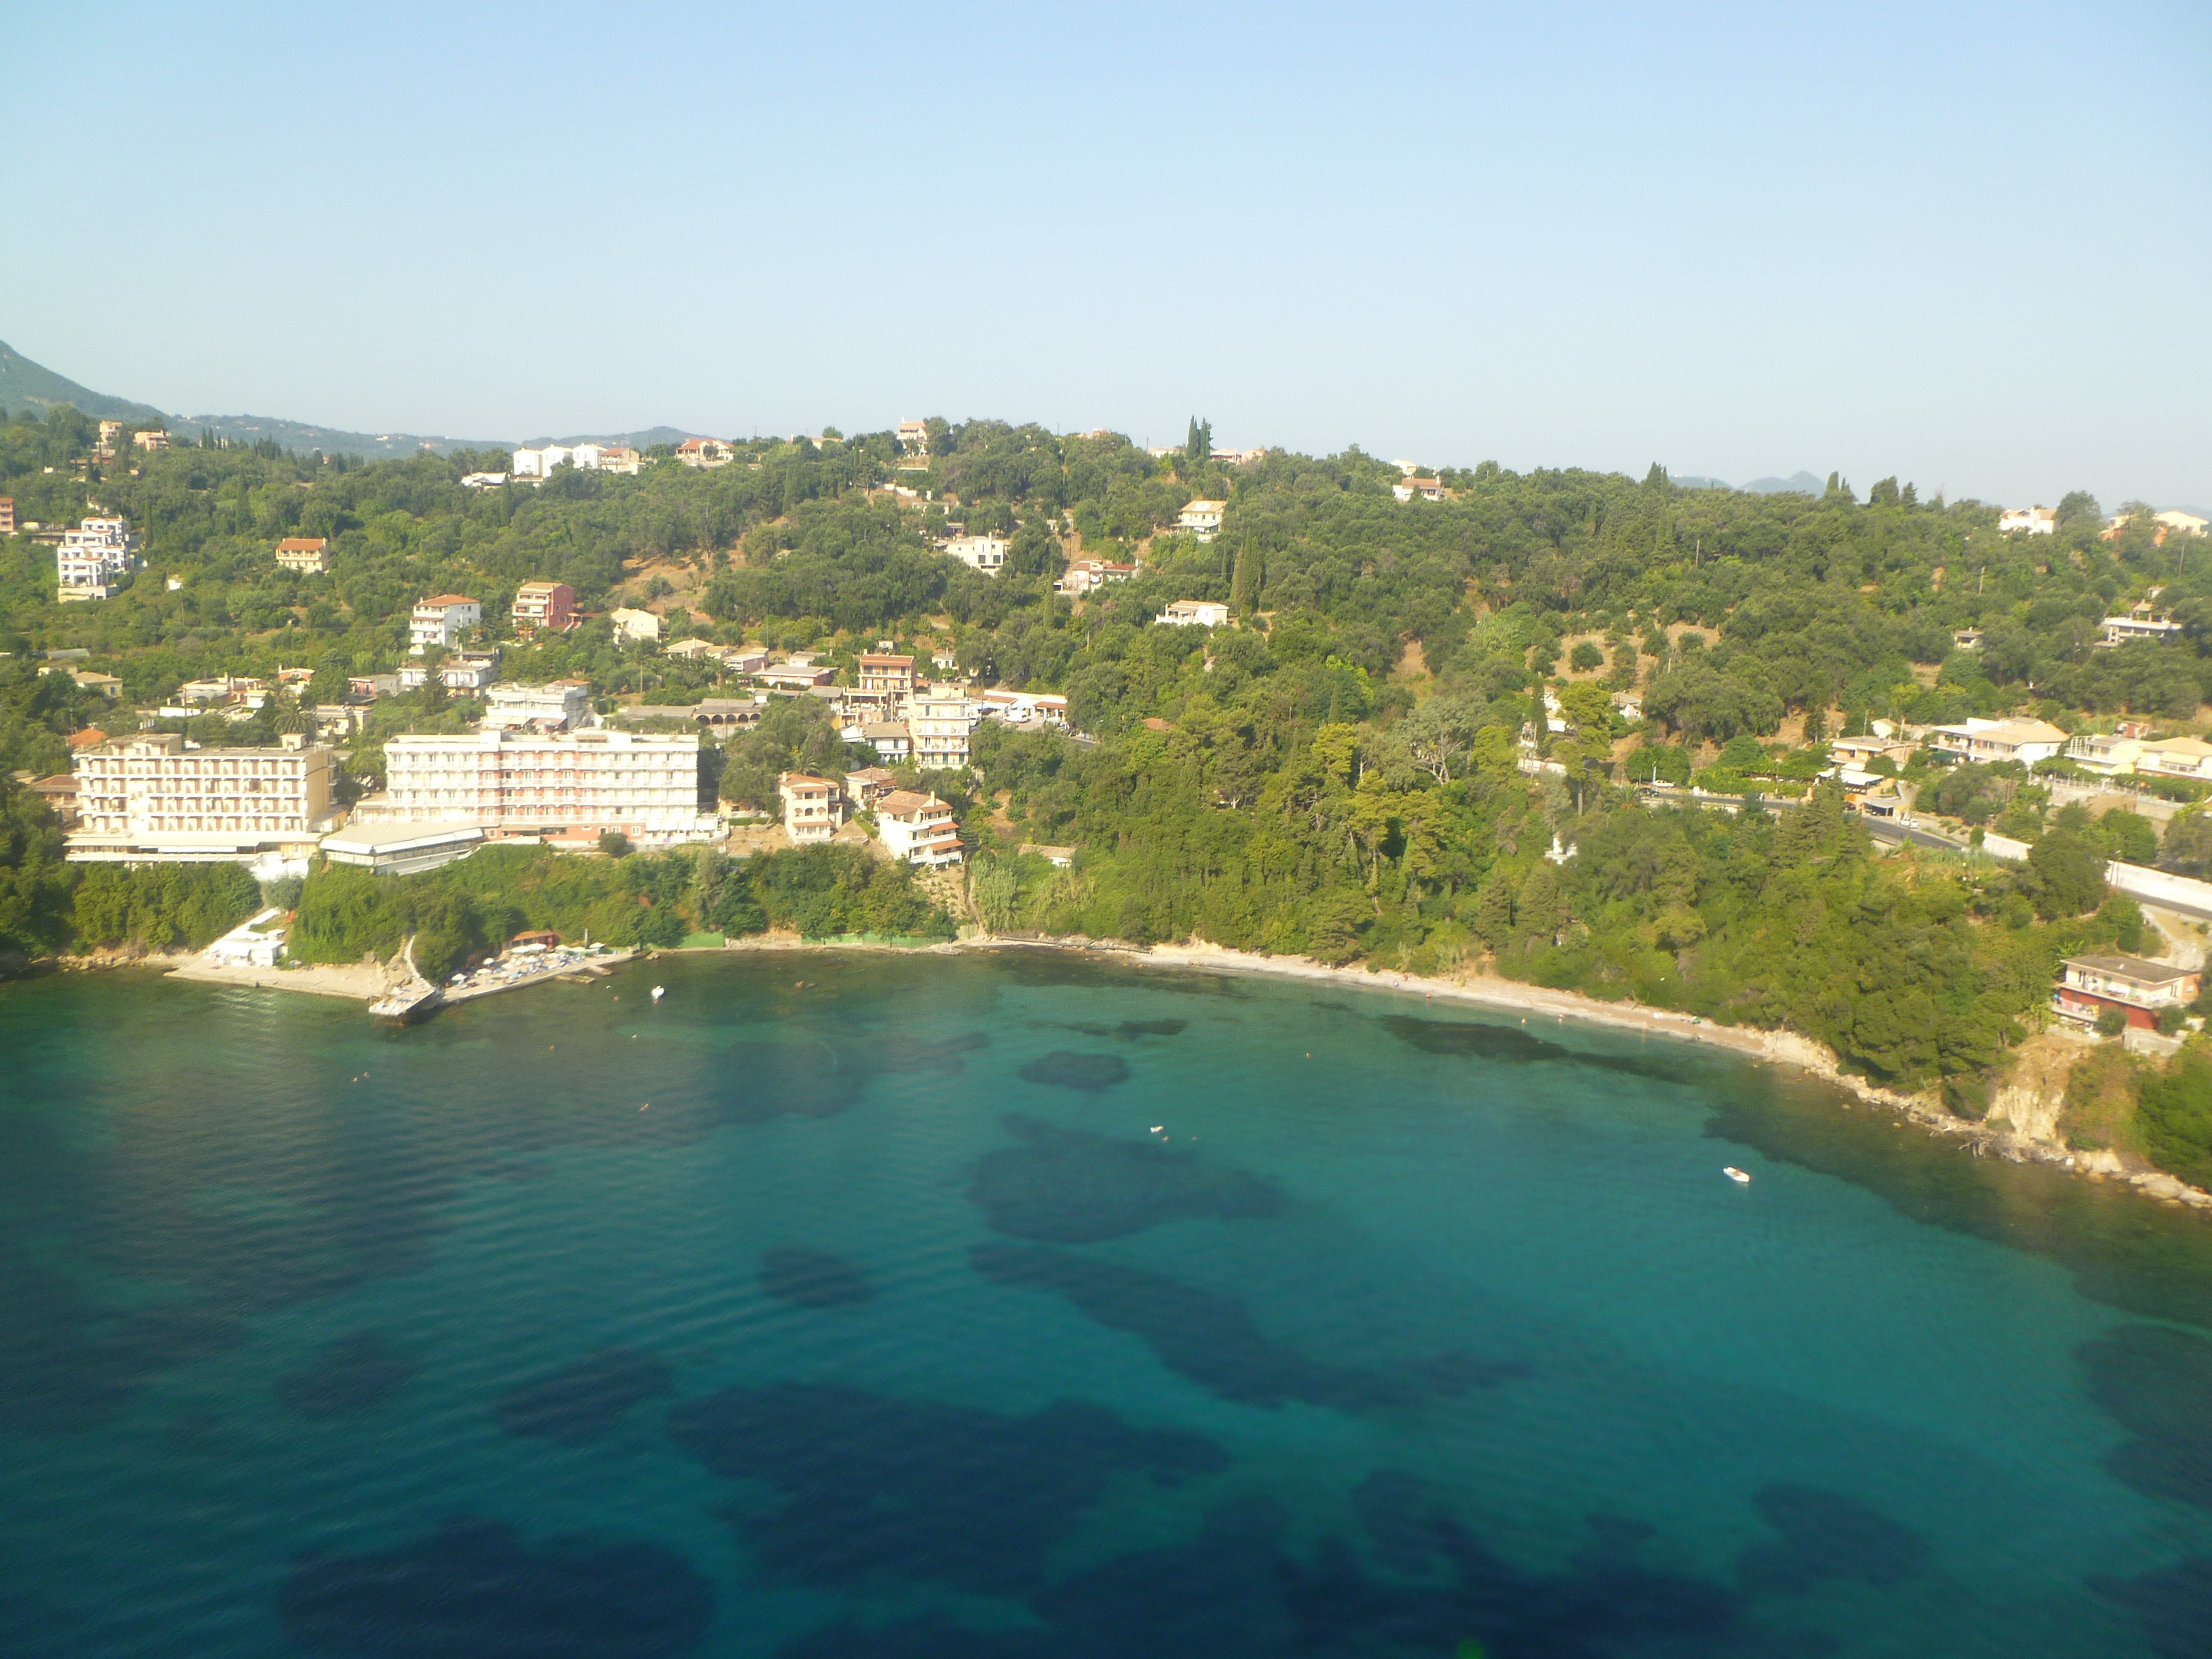
beach, sea, coast, ocean, air, vacation, cove, swimming pool, lagoon, bay, island, clear water, mountains, greece, cape, corfu, greek island, airphoto, from the air